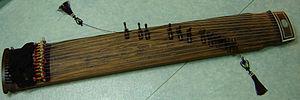
Le gayageum, parfois également transcrit kayagum, kayakeum, kayago est un instrument de musique traditionnel de Corée de la famille des cithares, comportant douze cordes de soie et une structure et caisse de résonance en bois de paulownia.